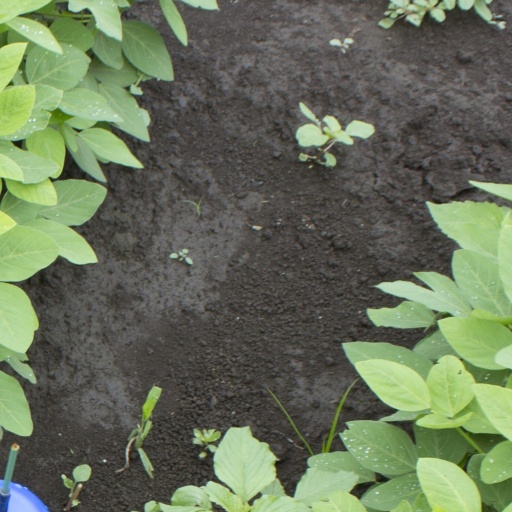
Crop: soybean